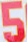
Number: 5